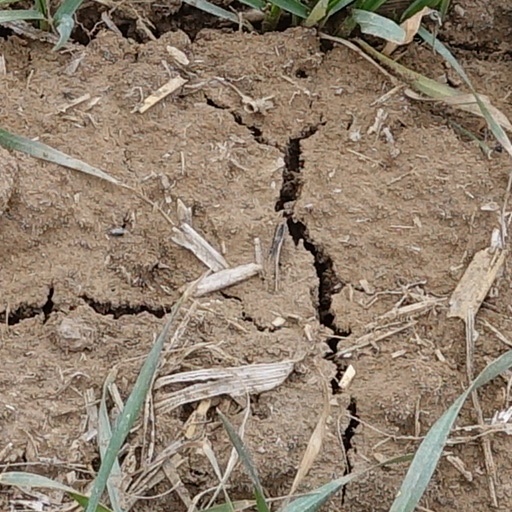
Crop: wheat